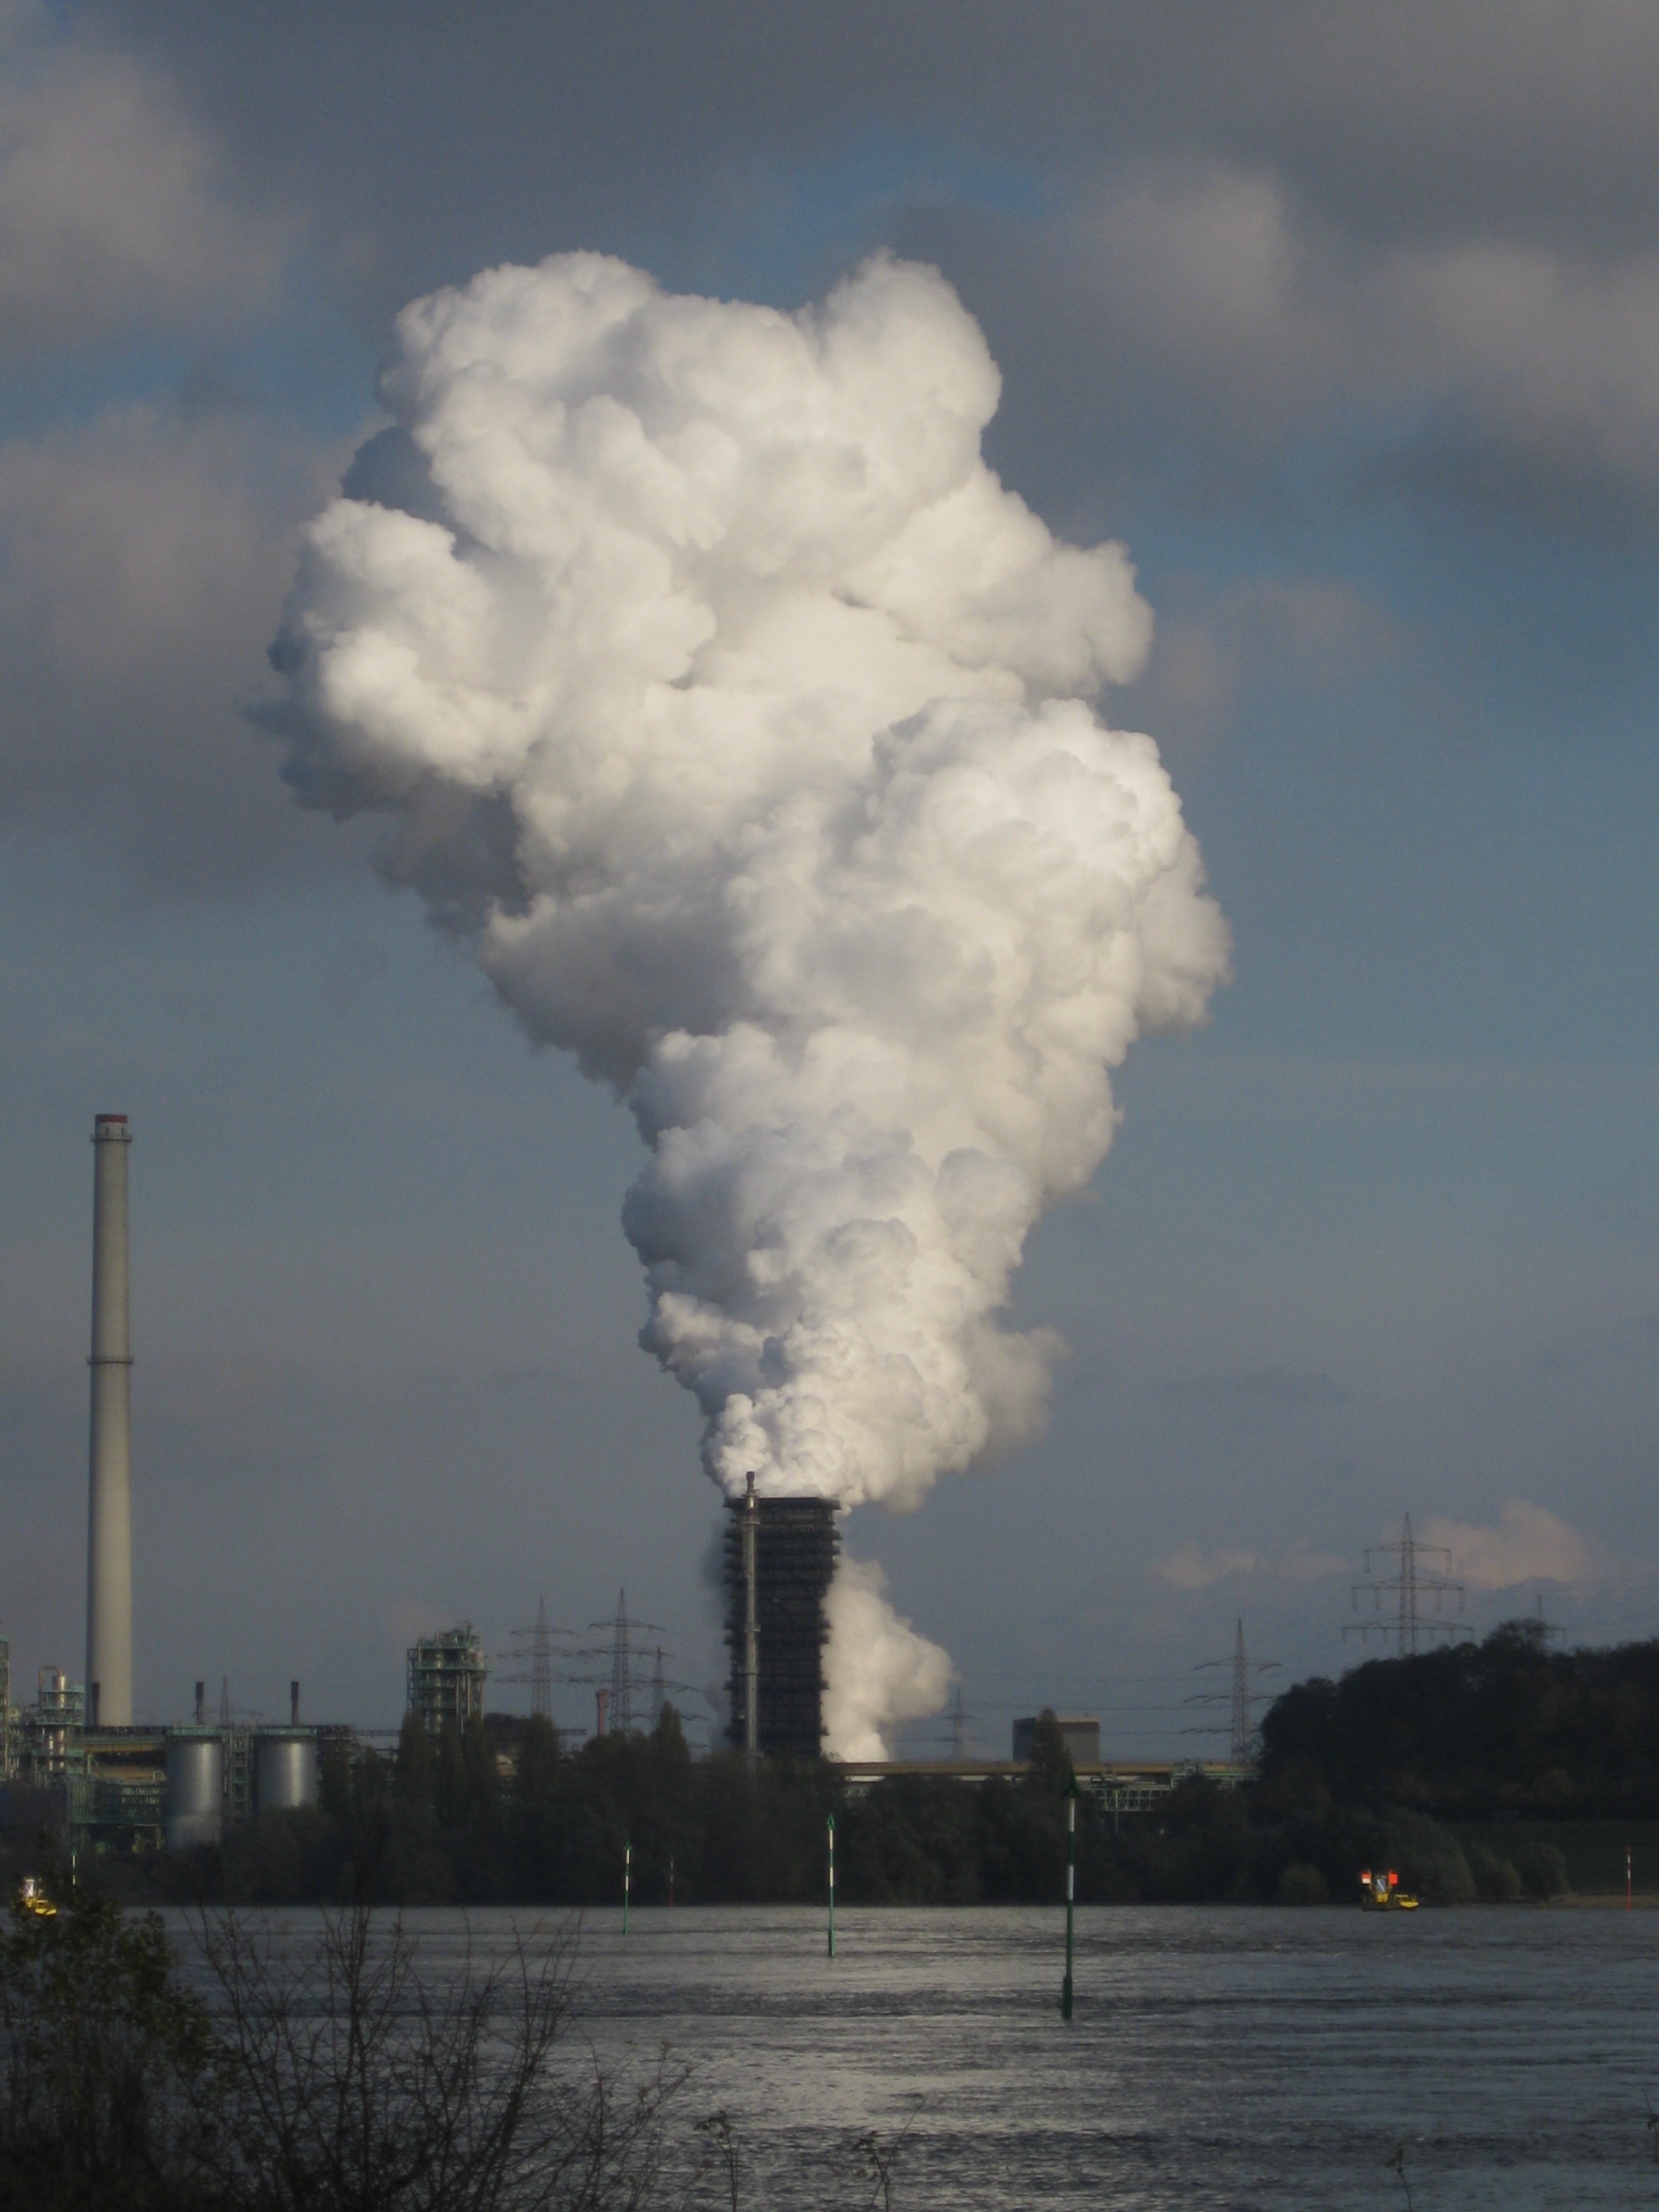
water, cloud, white, steam, smoke, environment, cumulus, industry, pollution, duisburg, rhine, atmosphere of earth, gas flare